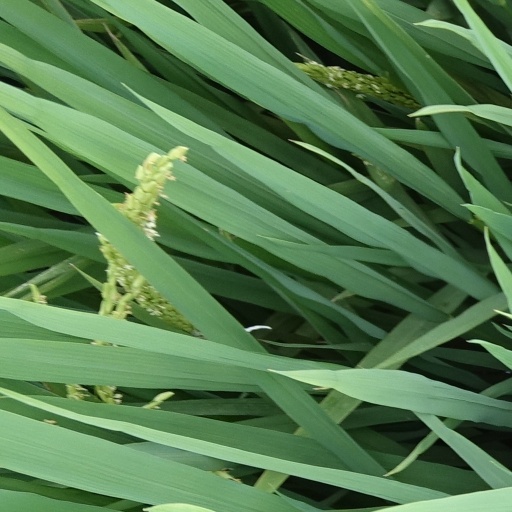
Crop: rice